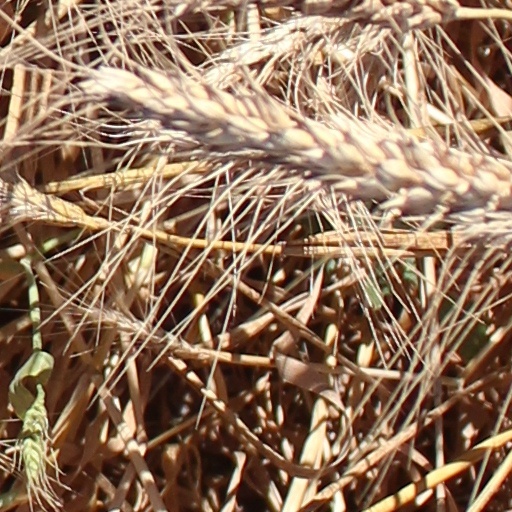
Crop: wheat